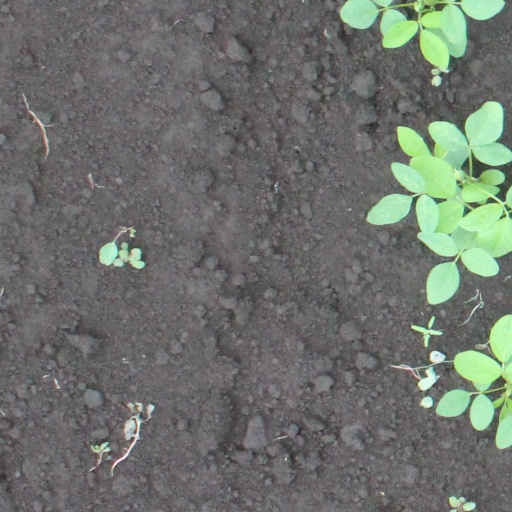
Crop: soybean